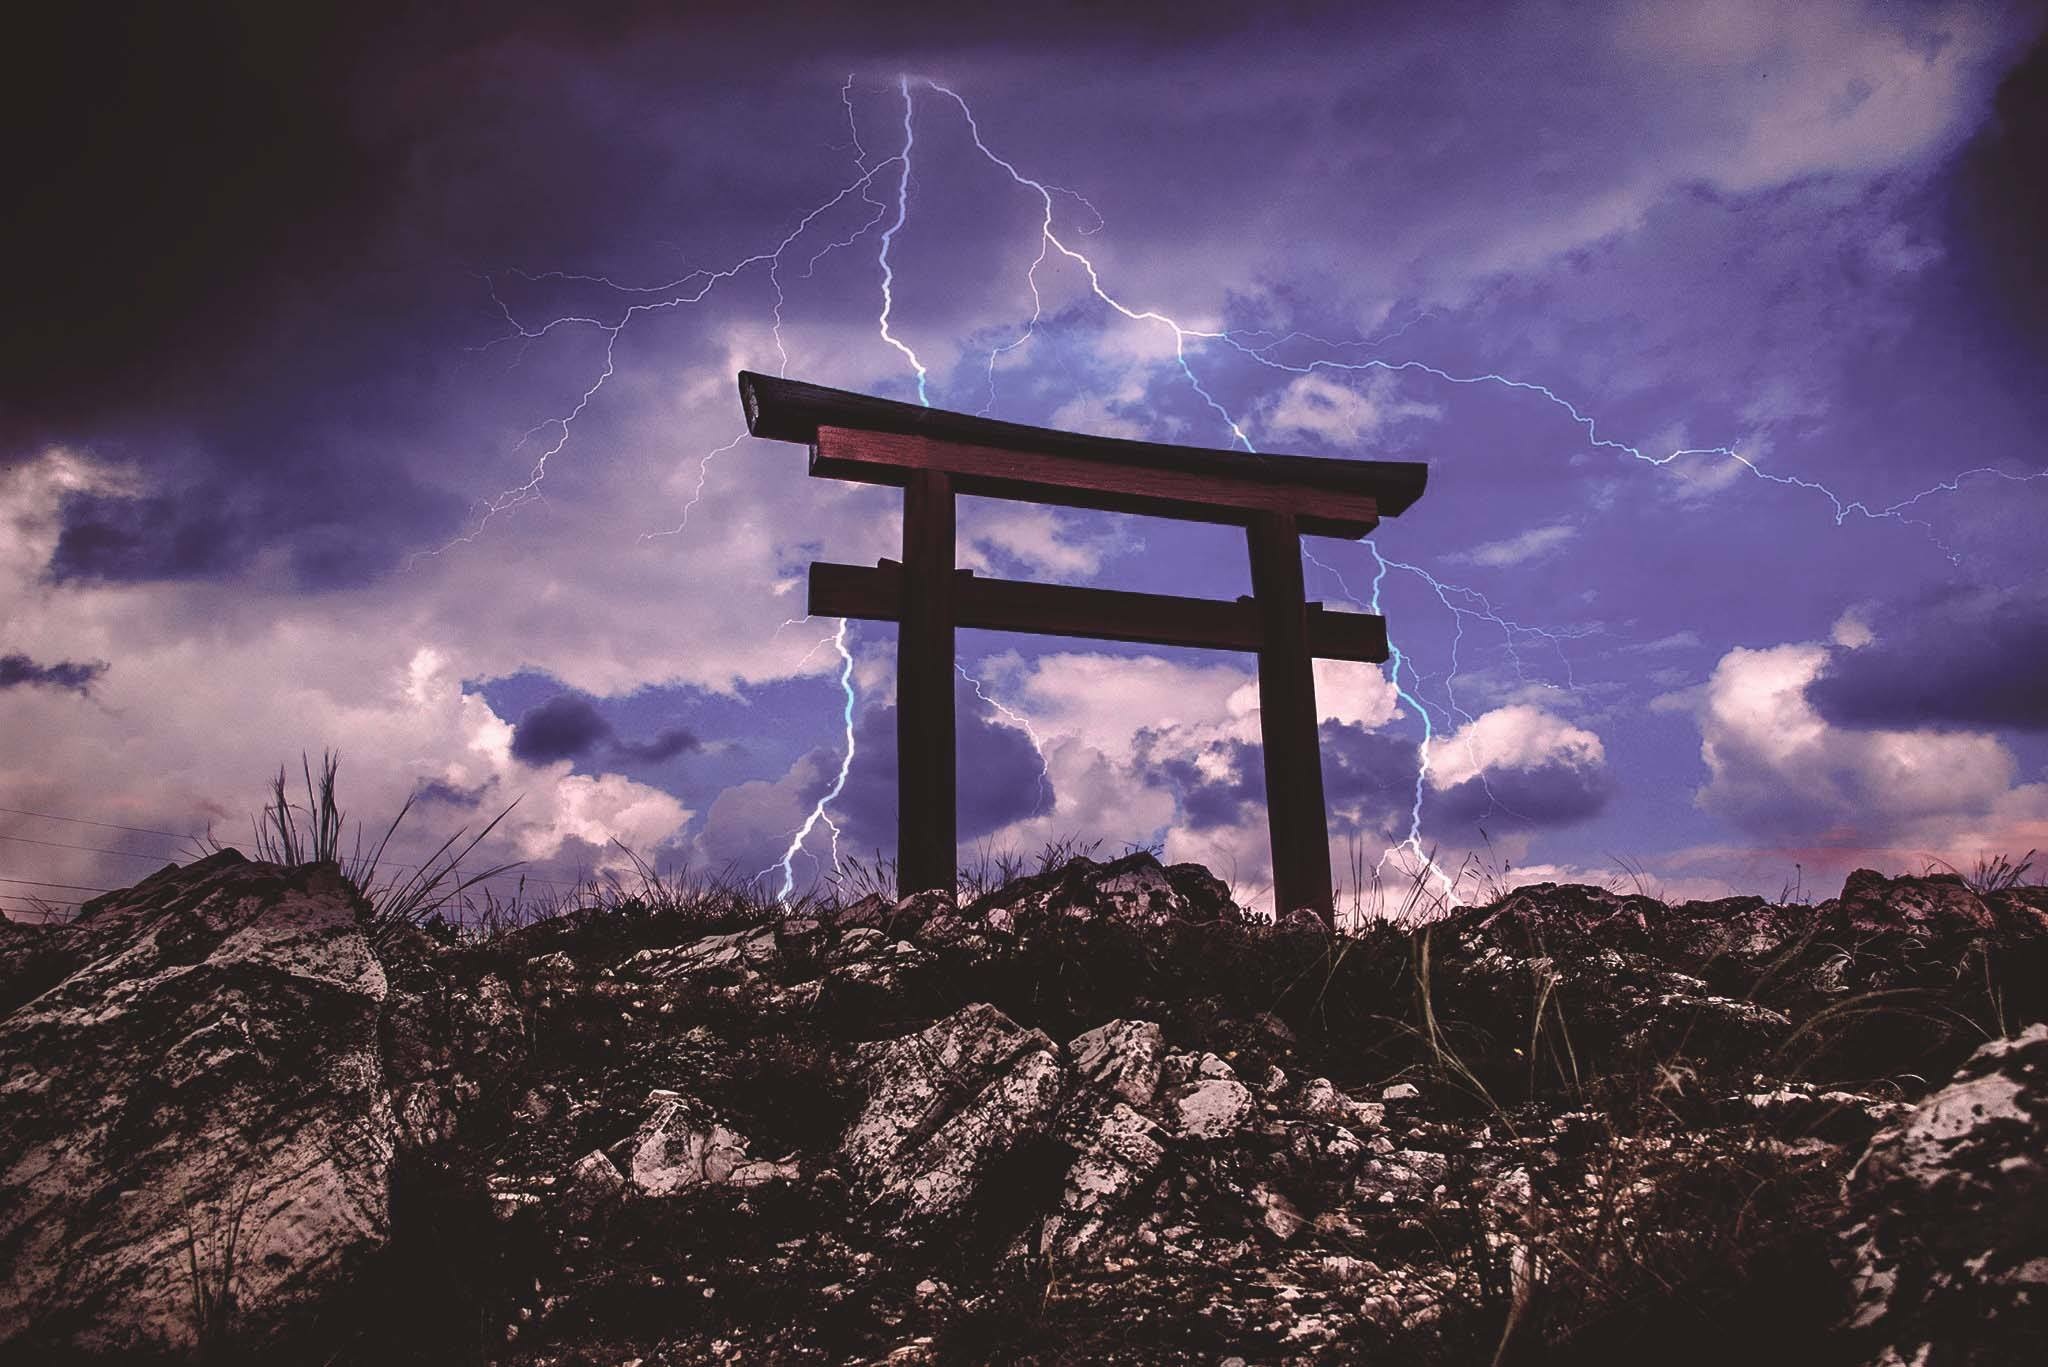
landscape, mountain, light, cloud, sky, sunrise, sunset, night, sunlight, dawn, atmosphere, dusk, evening, tower, weather, darkness, gate, lightning, tori, screenshot